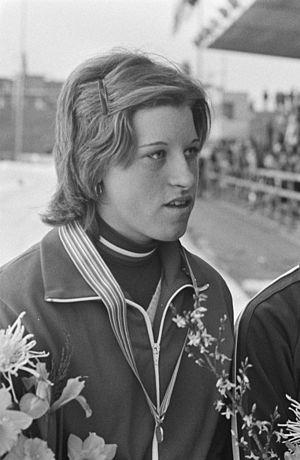
Cathy Priestner, née le 27 mai 1956 à Windsor, est une patineuse de vitesse canadienne.